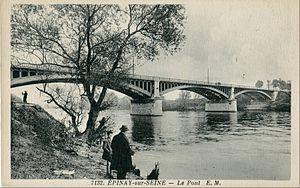
Carte postale ancienne éditée par EM, n°7135
Le pont d'Épinay franchit la Seine sur une longueur de trois cent cinquante mètres de Gennevilliers, au sud, à Épinay-sur-Seine, au nord, en s'appuyant en son centre sur la pointe ouest de l'île-Saint-Denis où il rencontre le quai de la Marine.